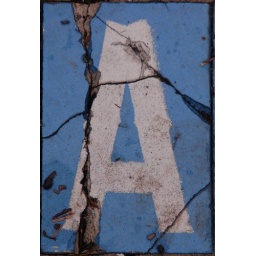
Tile in a street name in a sidewalk in New Orleans.